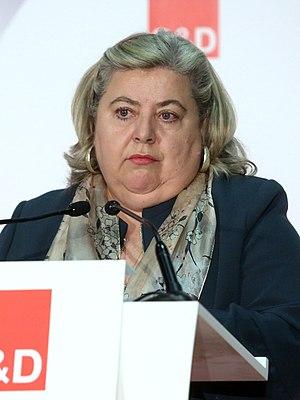
Clara Eugenia Aguilera García, née le 3 janvier 1964 à Grenade, est une femme politique espagnole membre du Parti socialiste ouvrier espagnol. En 2019, elle est élue députée européenne où elle rejoint l'Alliance progressiste des socialistes et démocrates au Parlement européen.